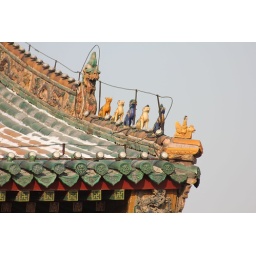
You can tell the level of importance of each building by the number of animal statues it has on the roof.